Küçükçekmece

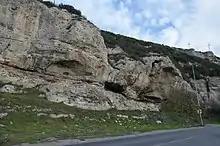
View of some entrances into the caves from the outside

The settlement lies 20 km west from Istanbul. The district is eight kilometers wide, reaching a small inlet west of Istanbul on the banks of Lake Küçükçekmece. The land here is flat, rising very gently away from the sea shore and lake shore, and as such is easily built upon. This has historically encouraged, and still encourages further growth and development in the area. Future growth and development is expected in the municipality.